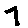
Label: 7